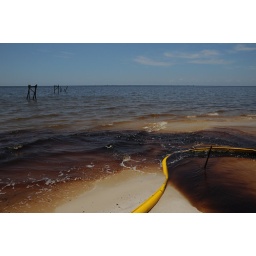
oil in water and oil on beach with boom__7315 web